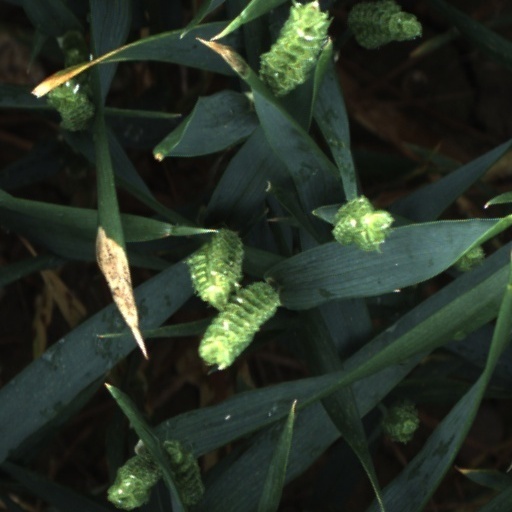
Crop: wheat